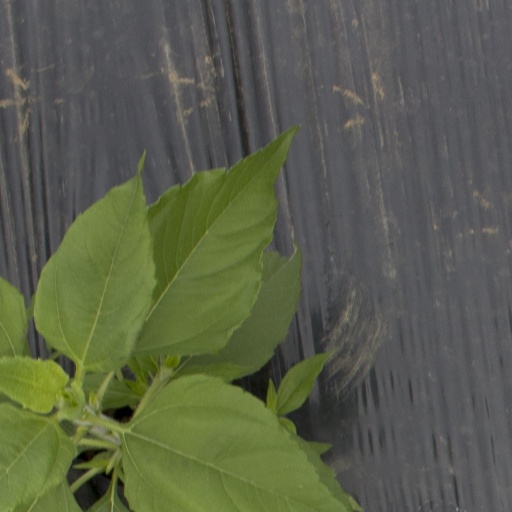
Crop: Jerusalem artichoke